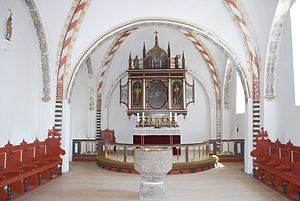
Vester Vedsted Kirke
Vester Vedsted Kirke - inde i
Vester Vedsted Kirke i Vester Vedsted sydvest for Ribe er højt hævet over det flade terræn. Vester Vedsted Sogn omfatter med et folketal på omkring 1200 mennesker, byerne Vester Vedsted, Sønder Farup og Egebæk.